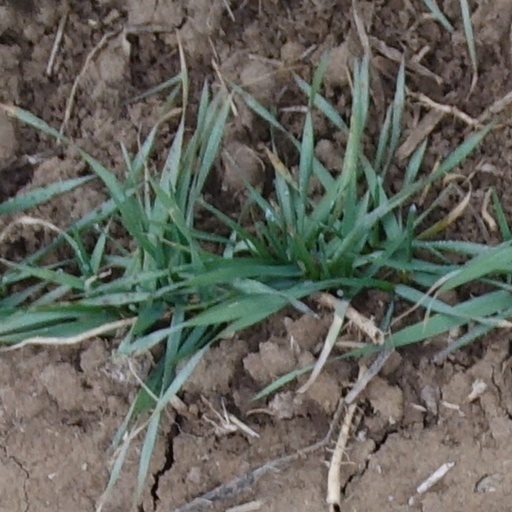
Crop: wheat